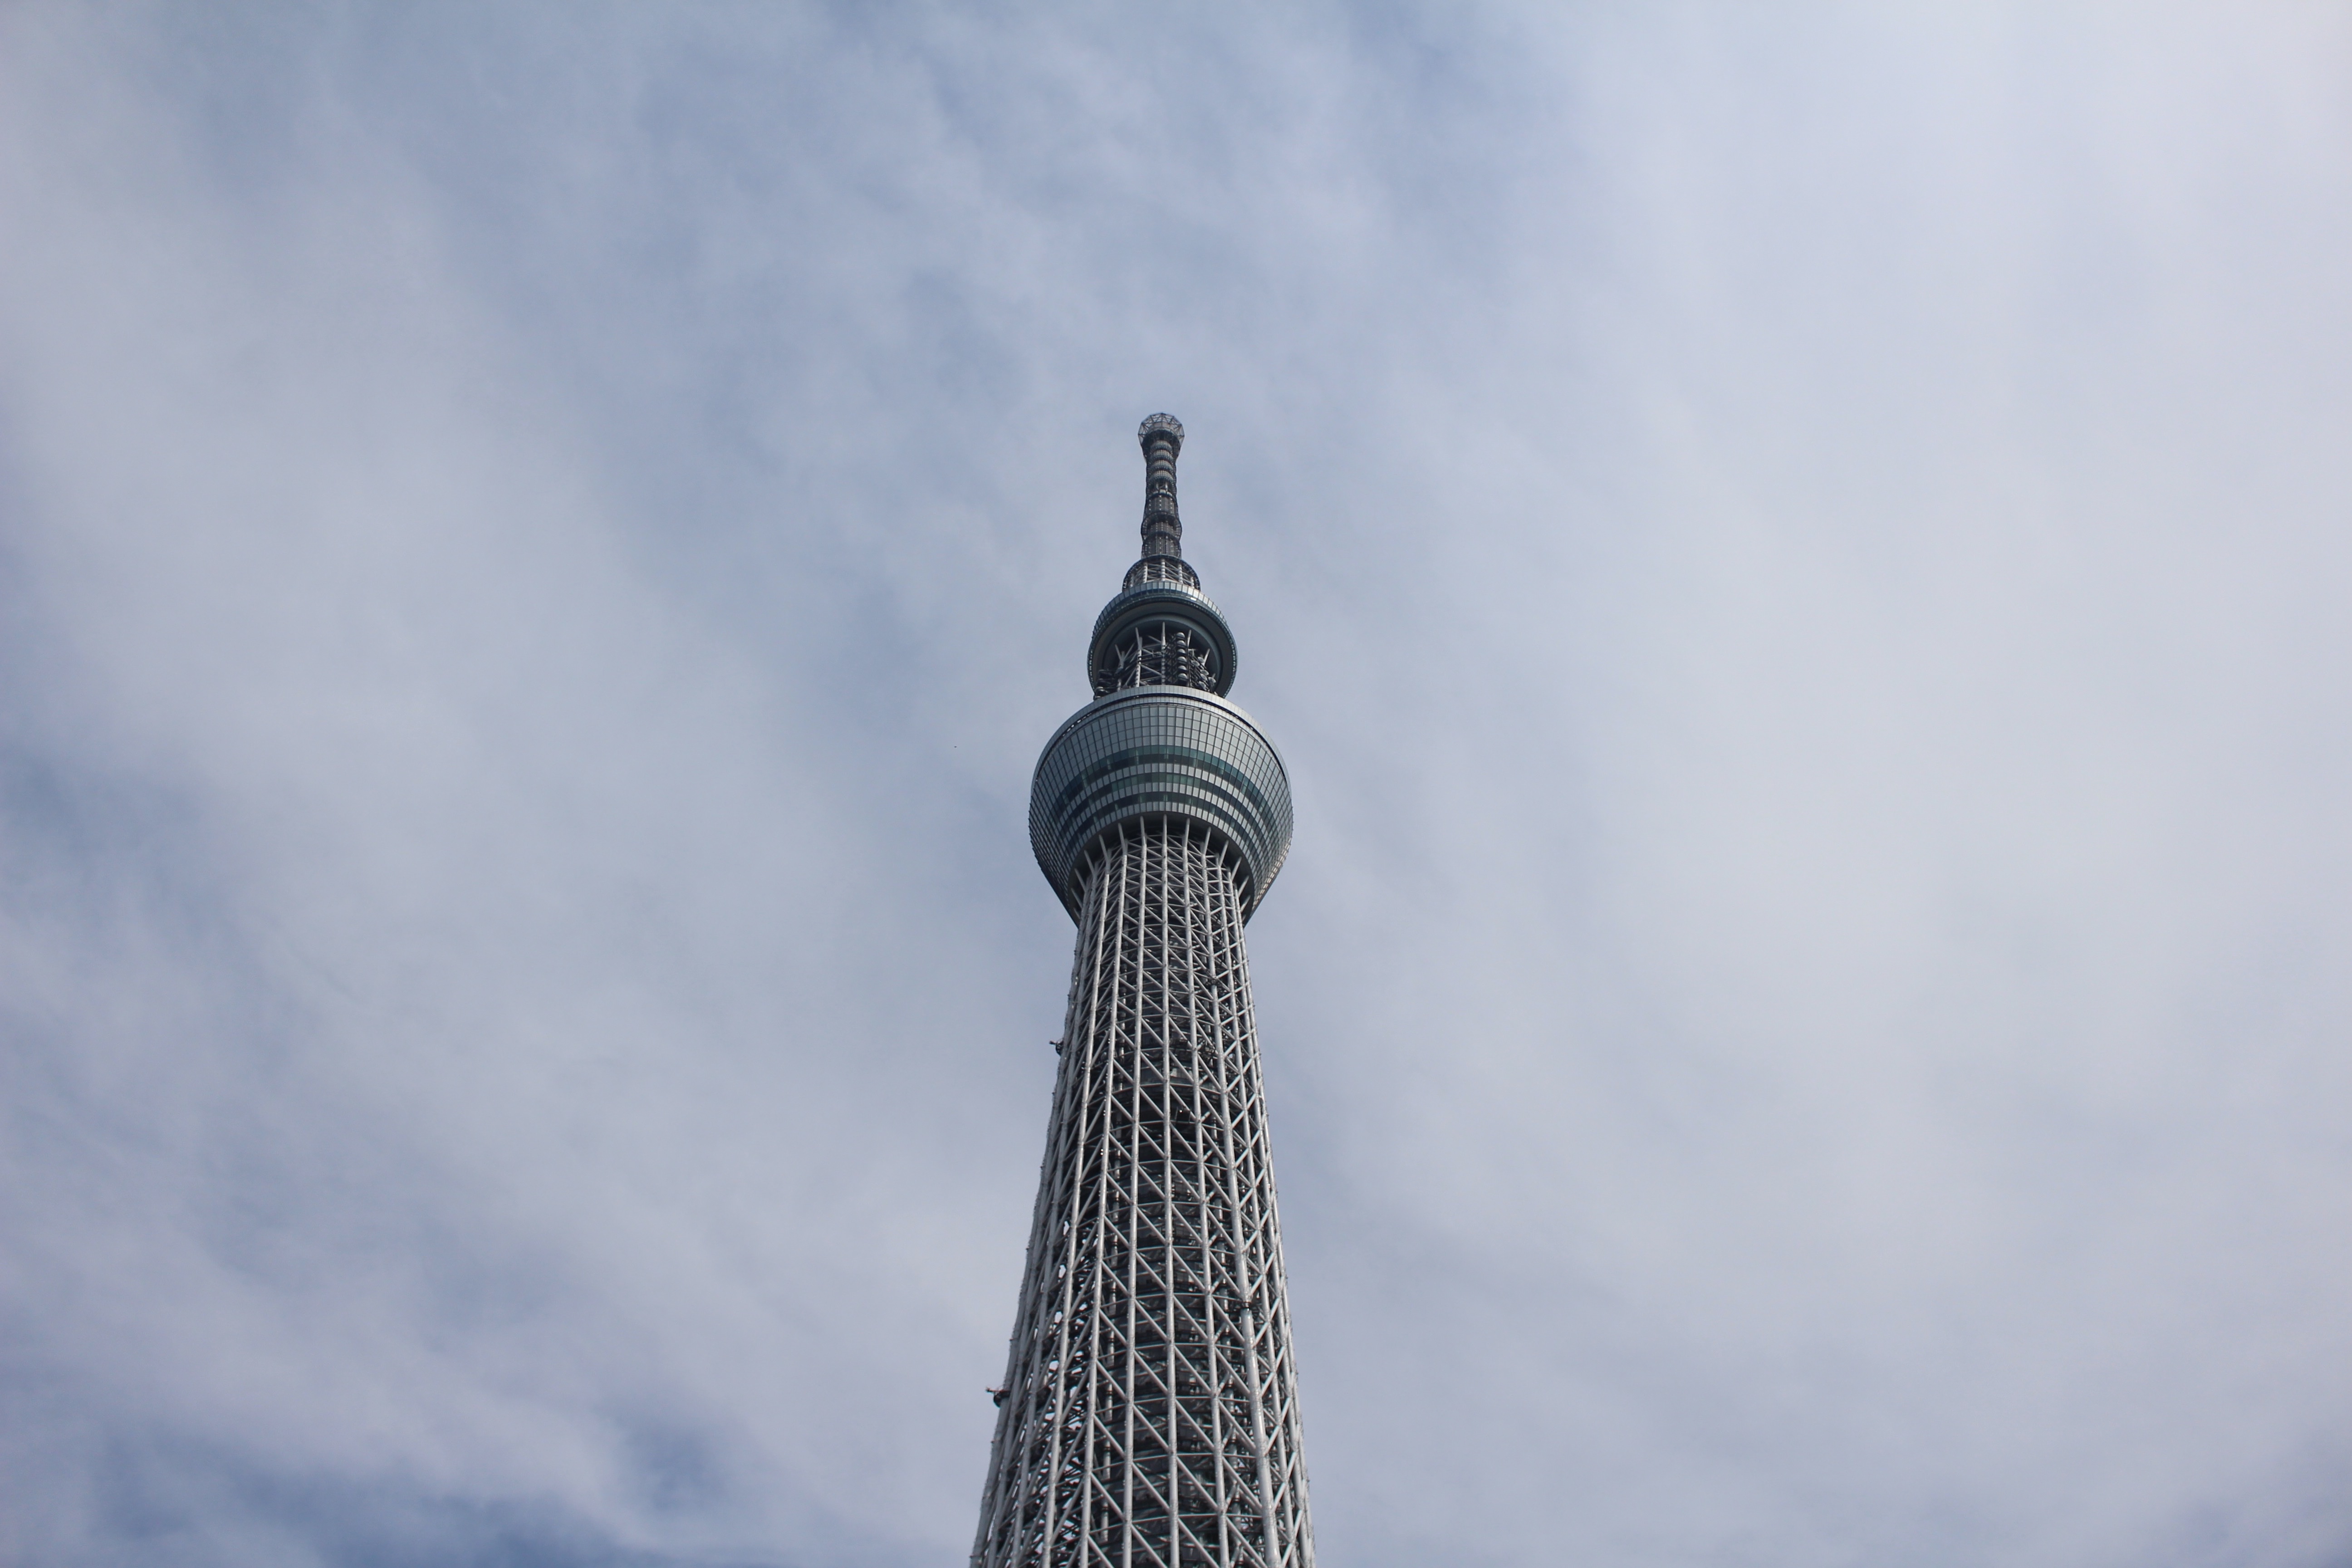
cloud, sky, skyscraper, monument, statue, tower, blue, spire, steeple, atmosphere of earth